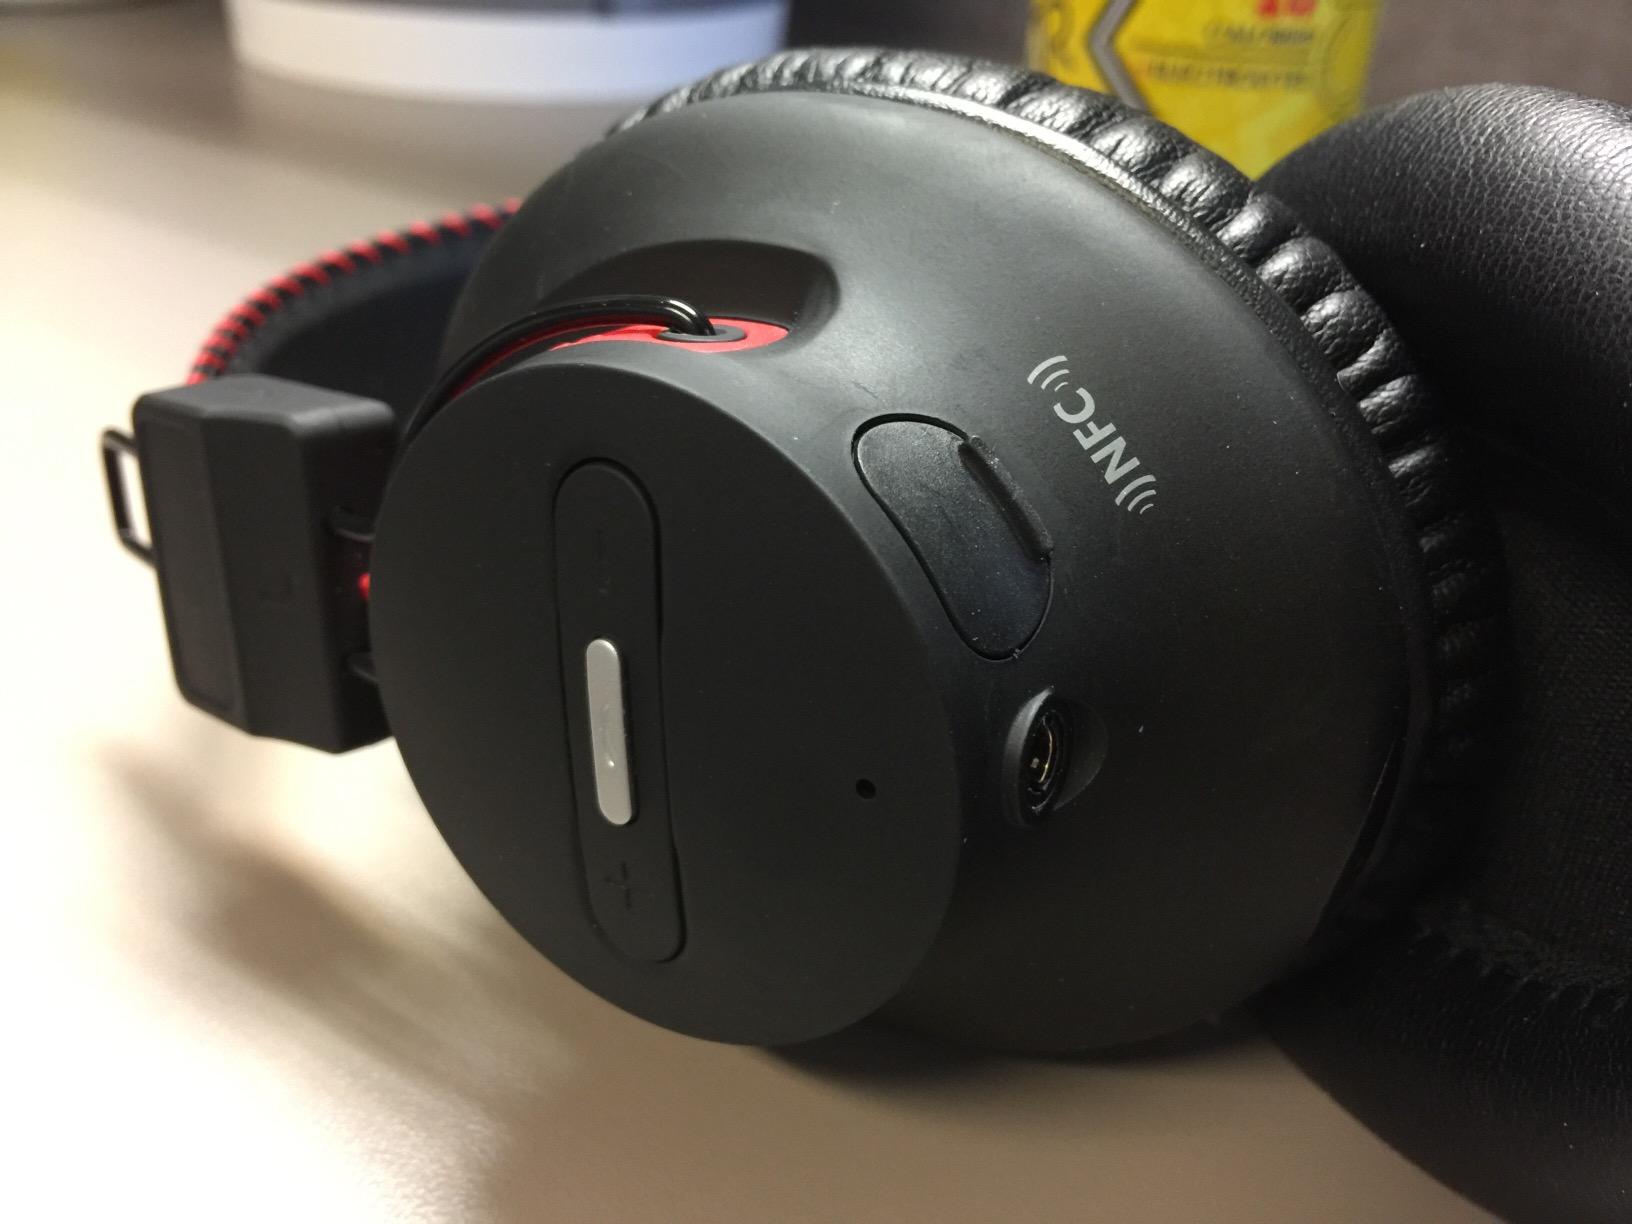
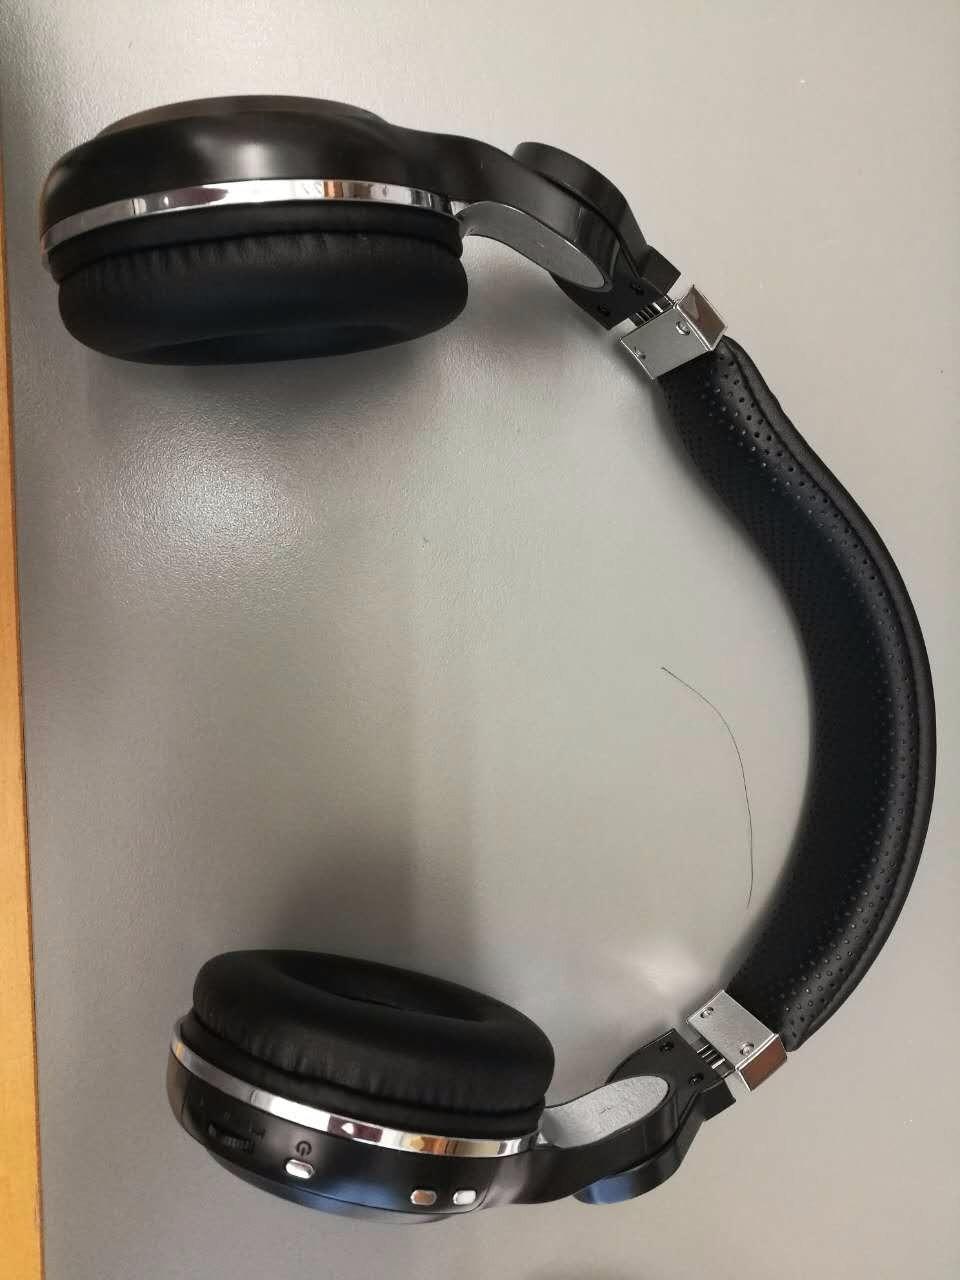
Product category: headphones
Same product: no